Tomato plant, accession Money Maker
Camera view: horizontal (90 deg, fisheye); turntable rotation: 270 degrees
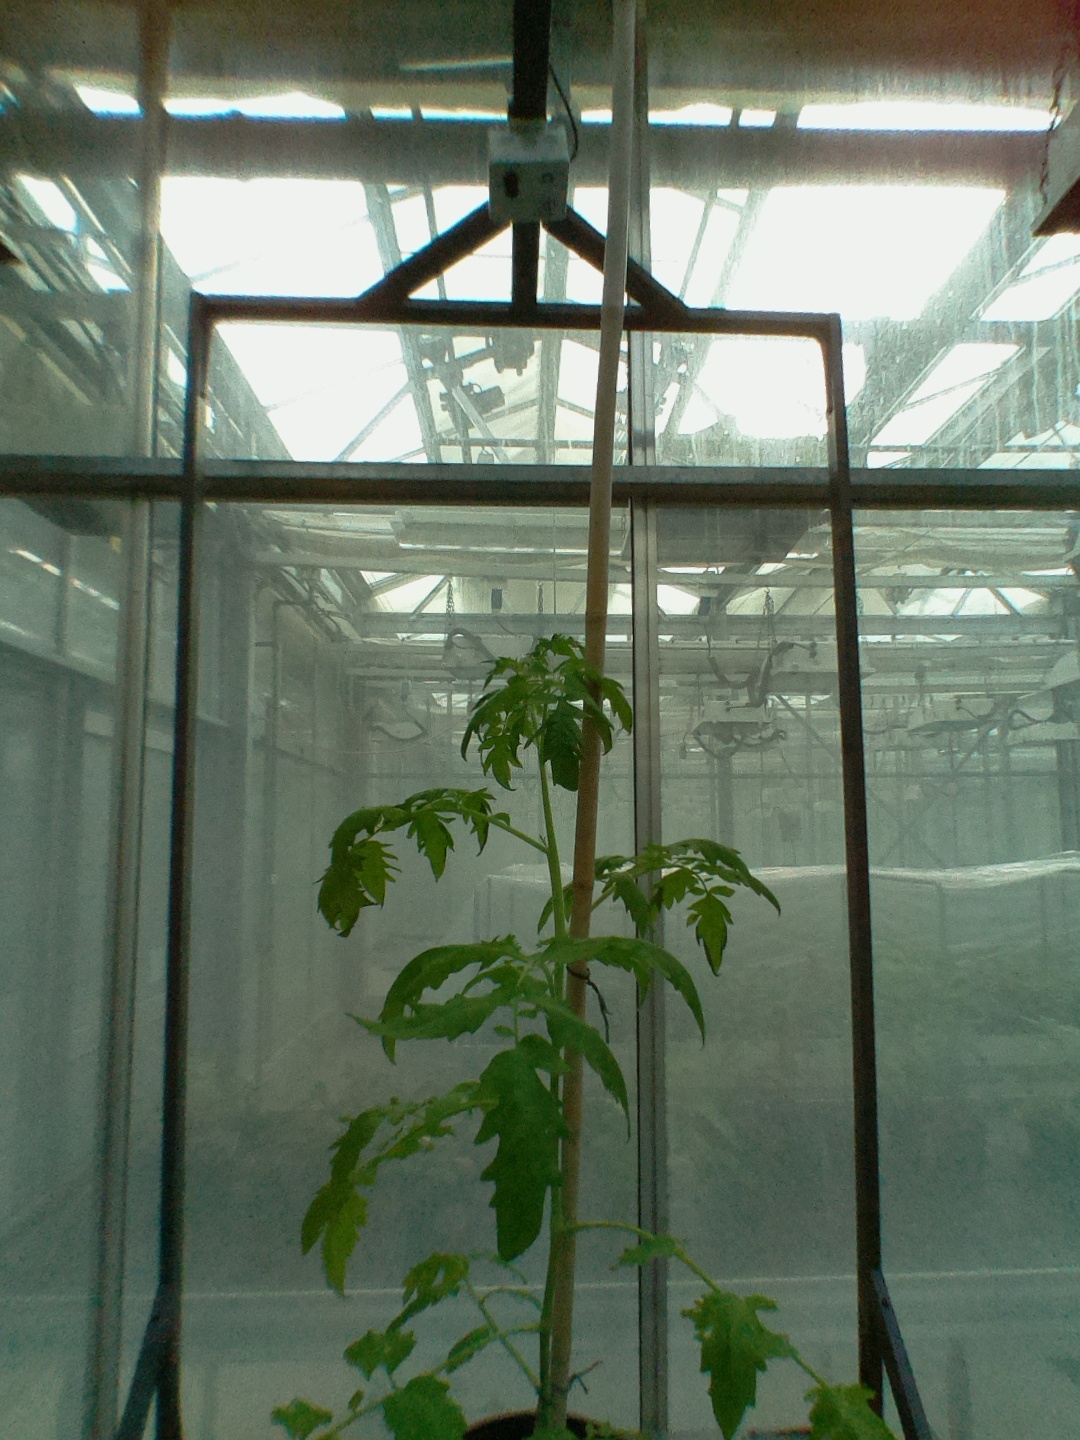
BBCH growth stage 52: 2 inflorescences visible